Tom McMillen

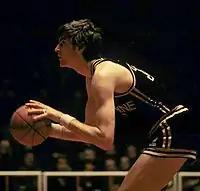
McMillen playing for Virtus in Italy, 1975

Prior to entering politics, McMillen was a star basketball player on all levels. In 1970, he was the number one high school basketball player in the U.S. coming out of Mansfield, Pennsylvania, and was the biggest recruiting catch early in Coach Lefty Driesell's career at the University of Maryland, beating out rival Coaches Dean Smith of the University of North Carolina and John Wooden of UCLA for McMillen's services. McMillen played for the Terrapins from 1971 to 1974, McMillen was also a member of the 1972 U.S. Olympic Basketball Team that lost a controversial gold medal game to the Soviet Union.